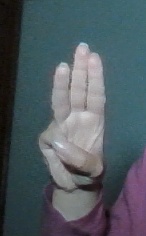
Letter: thaa